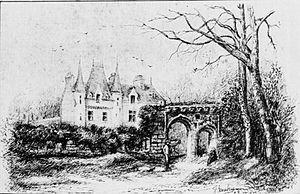
Le château de Trébriant en Trémel (demeure de Guy Eder de La Fontenelle, source J. Baudry, 1920, La Fontenelle, le ligueur, le brigandage, .. http://gallica.bnf.fr/ark:/12148/bpt6k5038234/f107.image.r=M%C3%A9zarnou.langFR
Guy Éder de Beaumanoir de La Haye, dit La Fontenelle, né en 1572 ou 1573, mort supplicié le 27 septembre 1602 en Place de Grève à Paris, fut un chef de guerre combattant du côté des Ligueurs pendant les guerres de la Ligue et un brigand célèbre dans la Bretagne de la fin du XVIᵉ siècle, surnommé "Le Loup".